Dina Edling

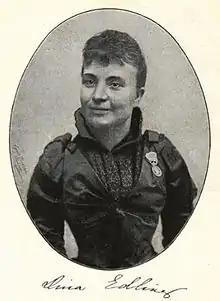
Dina Edling

Dina (Bernhardina) Edling, née Niehoff (14 November 1854 – 9 January 1935) was a Swedish opera singer (mezzo-soprano), singing teacher, and member of the Royal Swedish Academy of Music.